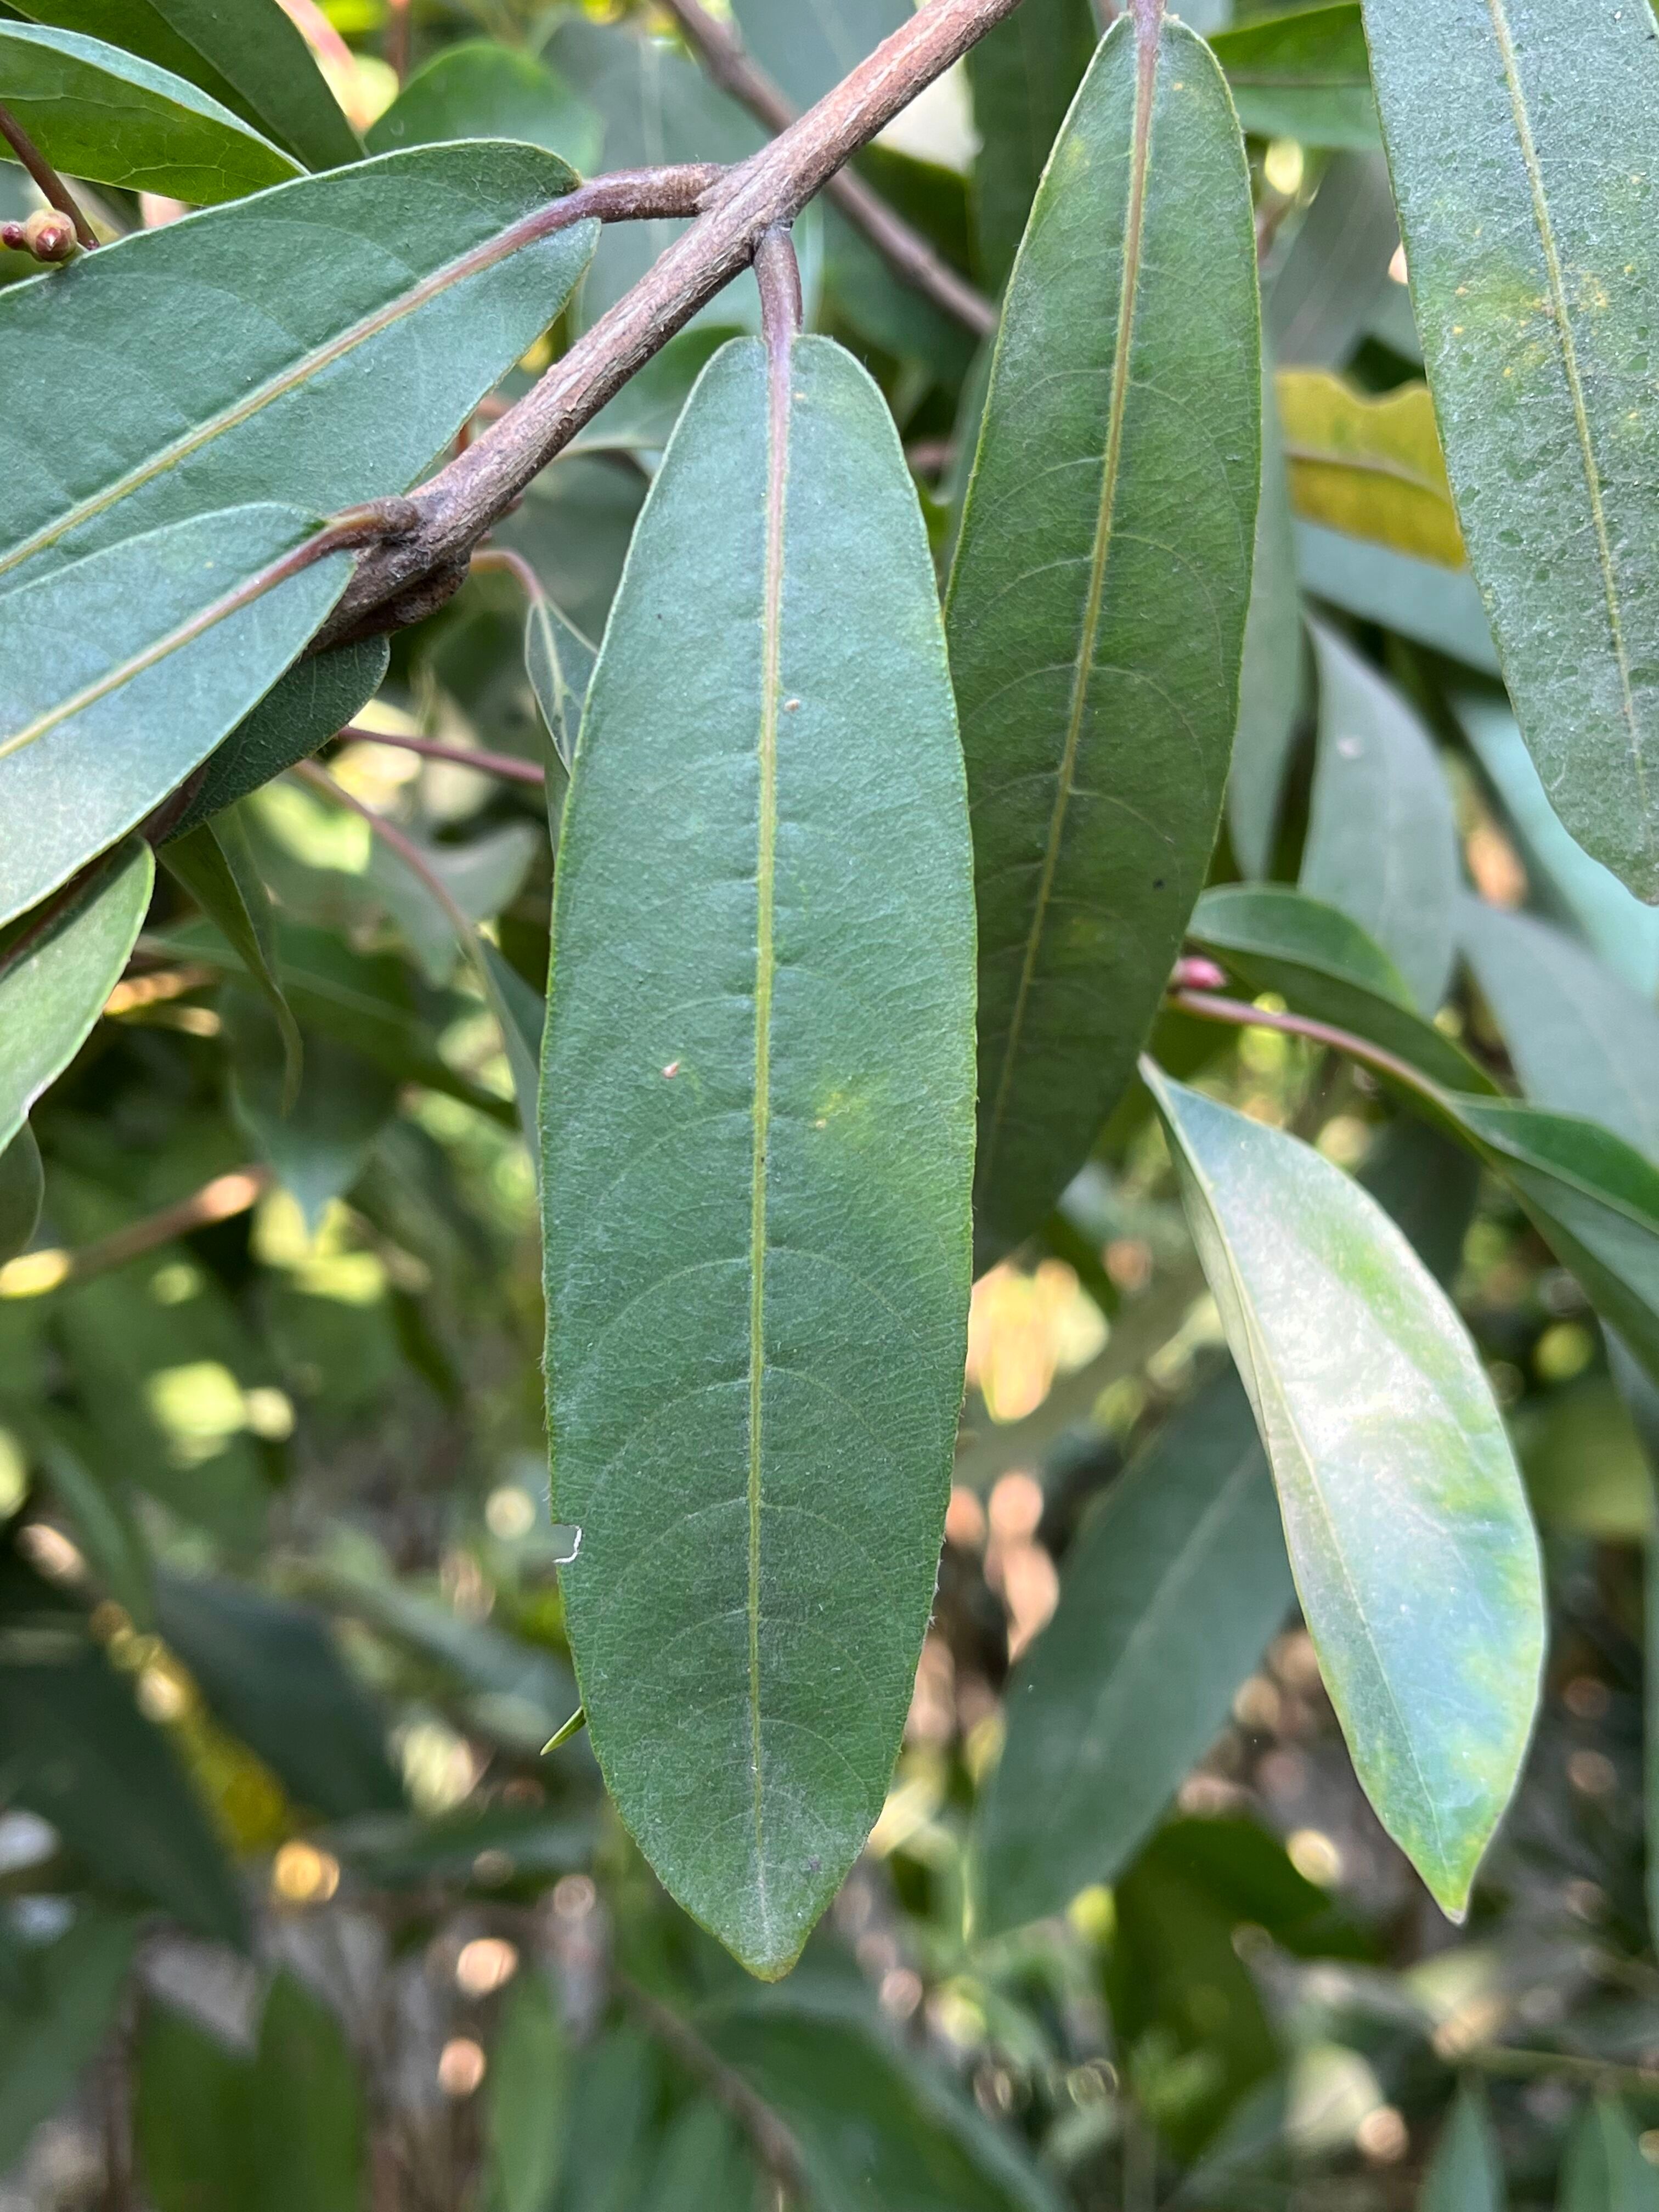
Plant species: terminalia-arjuna